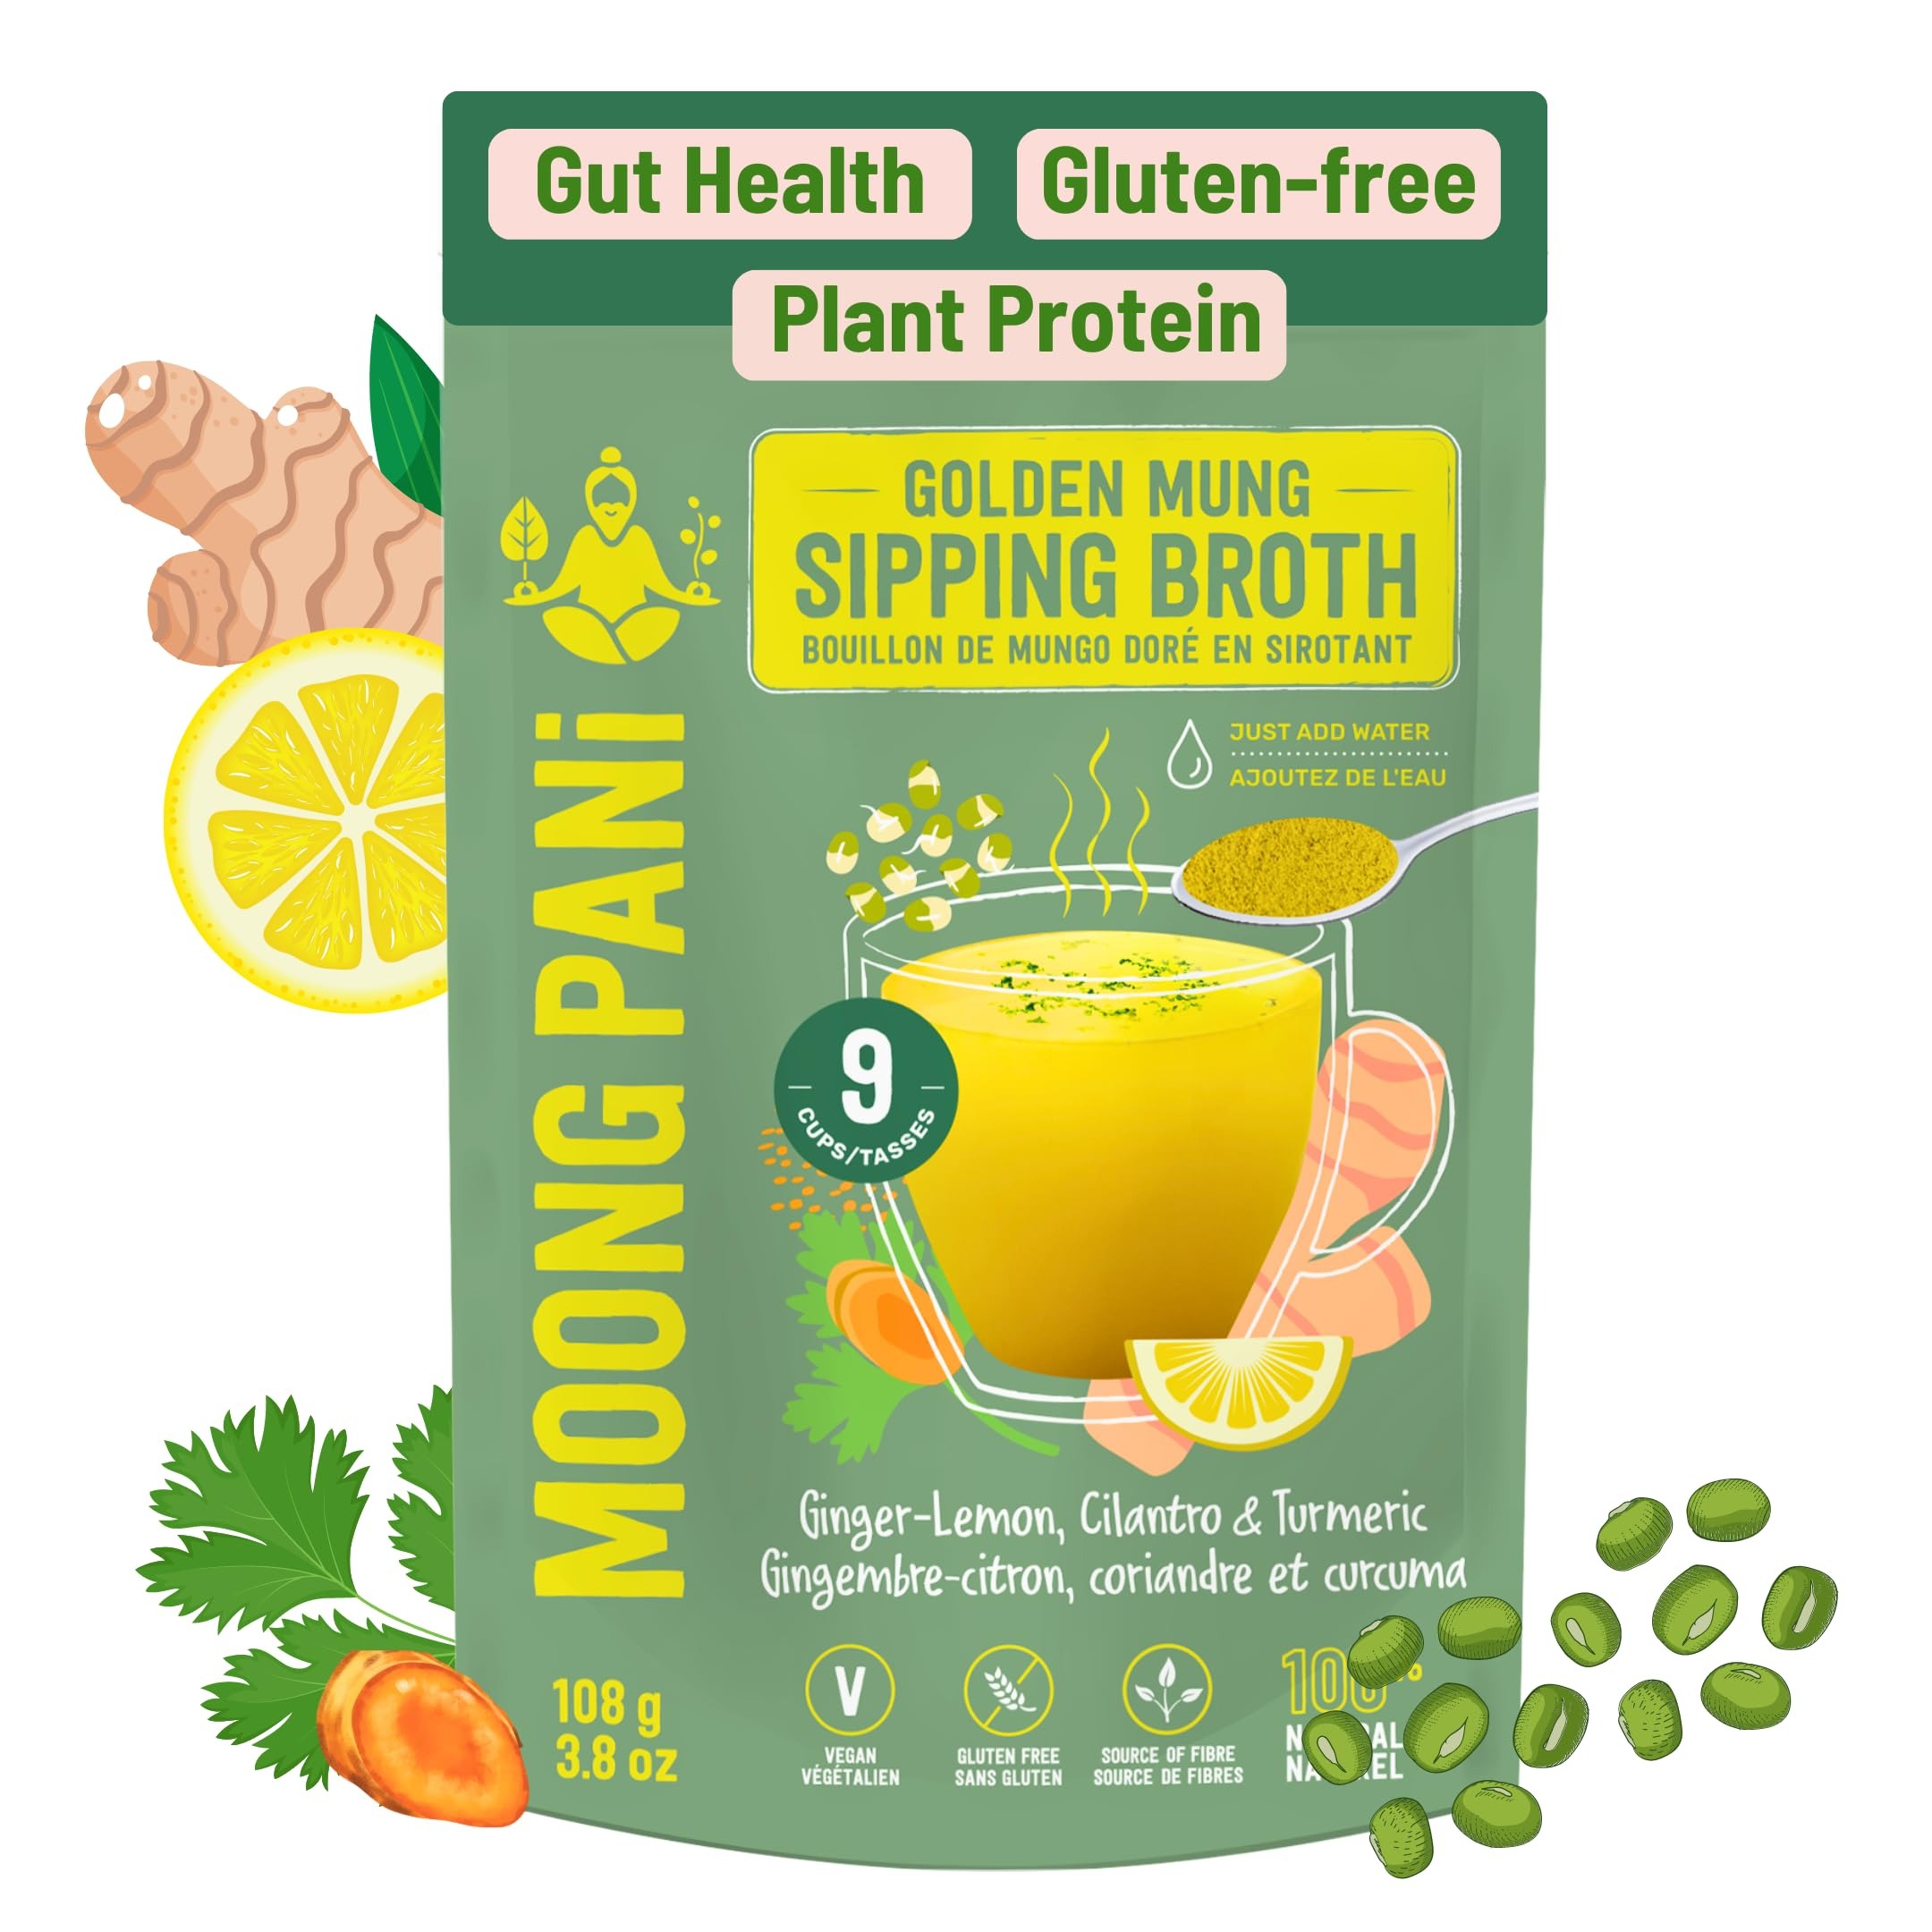
Item Name: MOONG PANI Ginger, Lemon & Turmeric, Golden Vegetable Broth Soup Powder, Gluten-Free, Detox, All Natural, Lower Sodium, Vegan, Keto, High Fiber & Protein, Veggie Plant-Based Mung Bean, 9 Servings
Bullet Point 1: VEGAN BROTH MIXES: Our Wholesome and plant protein-rich mung bean broth is nourishing and easy to digest, they include macronutrients, resistent starch and soluble fibre. These broths are completely gluten-free, GMO-free, soy-free, nut-free, yeast-free and free from all artificial additives of any kind.
Bullet Point 2: EASY, INSTANT AND MAKES 9 CUPS: Each packet of Moong Pani makes 9 cups - perfect for a family brunch or snack. Just add hot water to a spoonful, stir, steep and sip. Give it an occasional stir as you sip, to enjoy the full flavour. No fuss. No cooking.
Bullet Point 3: MADE FROM 100% NATURAL INGREDIENTS: The mung bean sipping broth is made from whole mung beans, all natural lemon juice, and freshly ground whole spices like ginger, cumin, coriander, cilantro and adaptogenic turmeric.Our sipping broth is free from all artificial colours, flavours, preservatives, sulfites, maltrodextrin, or MSG.
Bullet Point 4: NUTRITIONAL FORMULA FOR HEALTHY LIFESTYLE: High fiber, protein, iron and micronutrients to support gut health. Low calorie and low carb to support weight plans. Ginger, Turmeric, cumin and gentle spices are known for boosting the immune system.
Bullet Point 5: Our vision is to bring change to individuals' lifestyles by offering quality tasty, wholesome, nutritious, safe, and sustainable food at a convenience.
Product Description: Vegan, gluten-free, 100% Natural, Non-GMO, Keto-friendly, soy-free, sipping broth made from SPROUTED cooked mung beans, spices, and herbs. Add 8oz boiling water to a spoon (12g) of Moong Pani powdered mix. Stir and enjoy. Stir as you sip to enjoy the full flavour and fibre from your cup of Moong Pani broth.
Value: 3.8096
Unit: Ounce

Price: 16.99